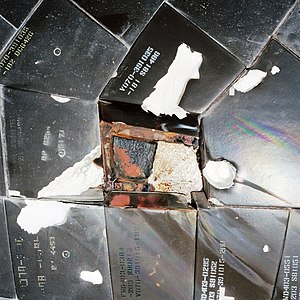
STS-27 / Missionen
STS-51-J var Atlantis 3. rumfærge-flyvning.